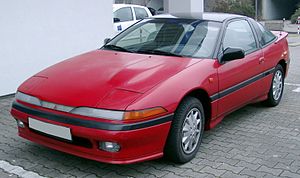
Mitsubishi Eclipse / Eclipse (D20, 1990−1995)
Mitsubishi Eclipse Coupé (1990−1995)
Mitsubishi Eclipse var en sportscoupé udviklet i joint venture mellem bilfabrikanterne Mitsubishi, Plymouth og Chryslers datterselskab Eagle. Til dette formål blev firmaet Diamond Star Motors grundlagt i 1985.